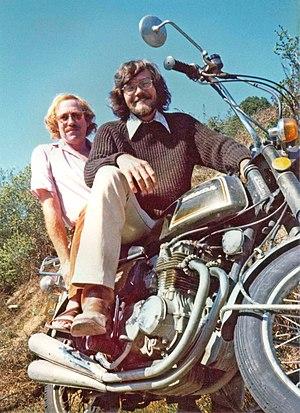
Hubert Lederer Dreyfus est un professeur américain de philosophie exerçant à l'université de Californie.